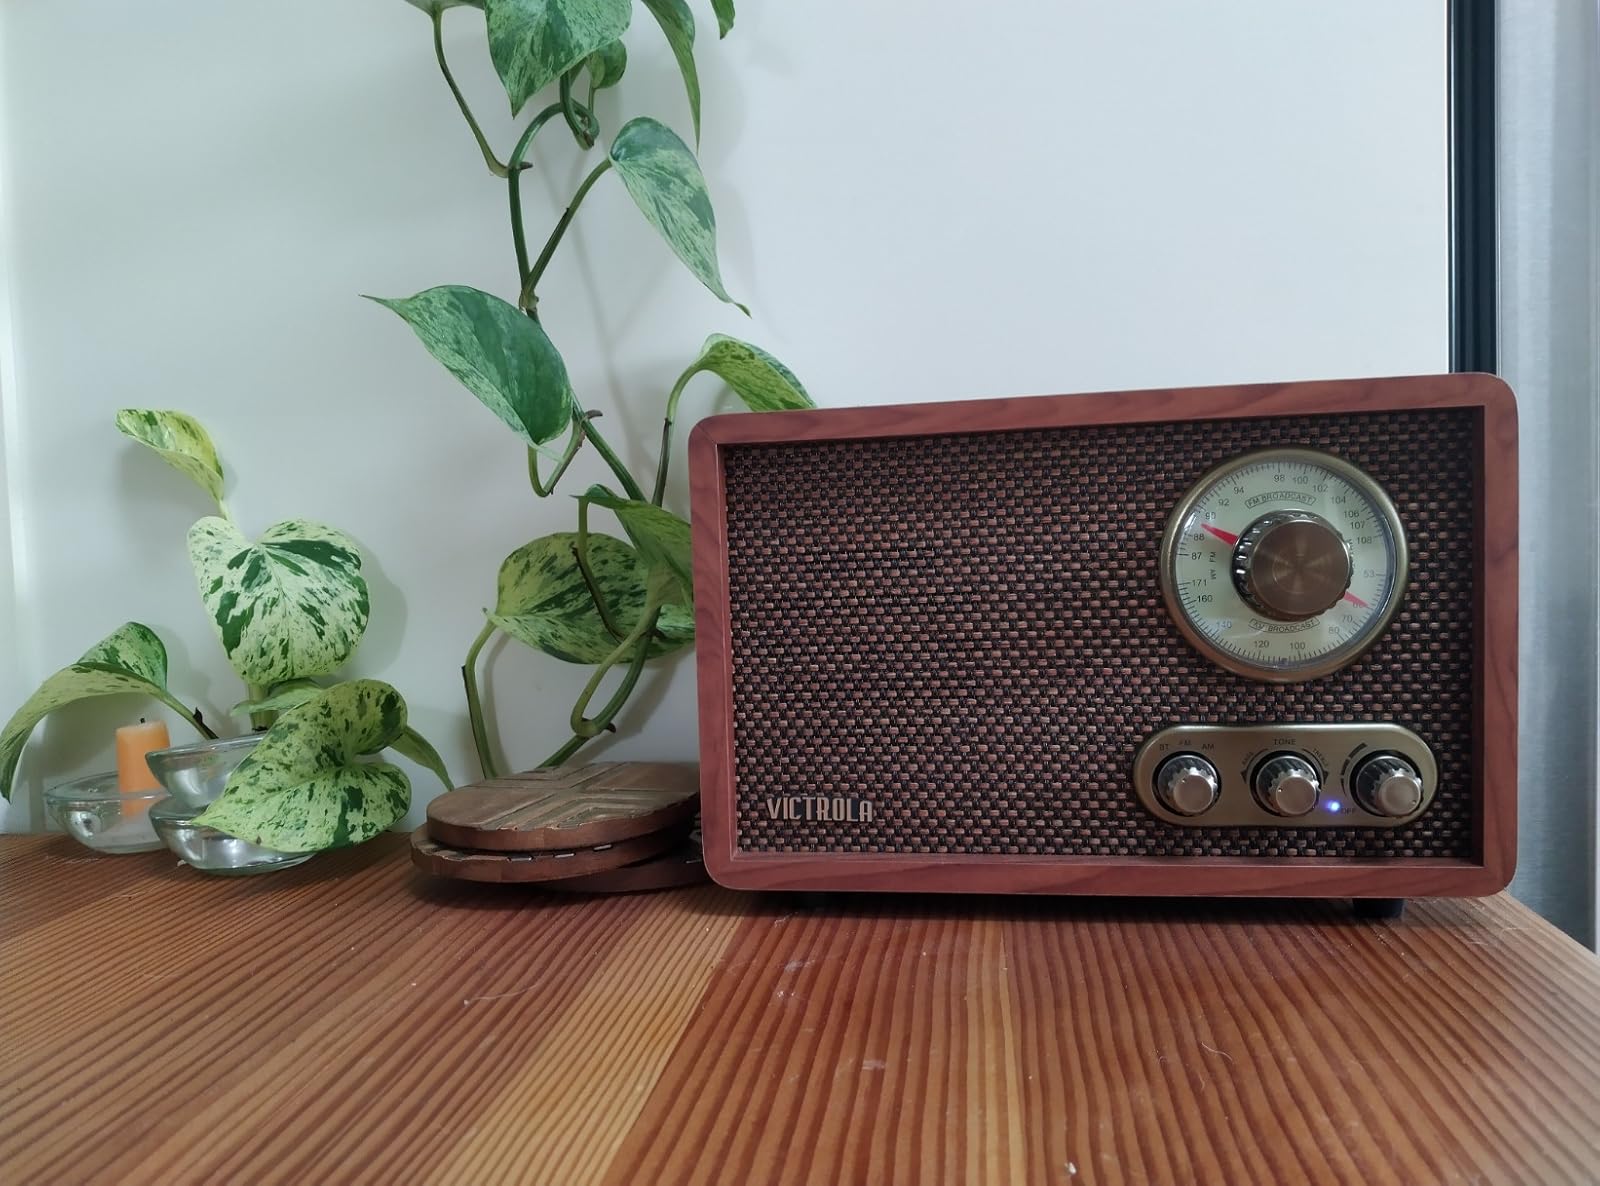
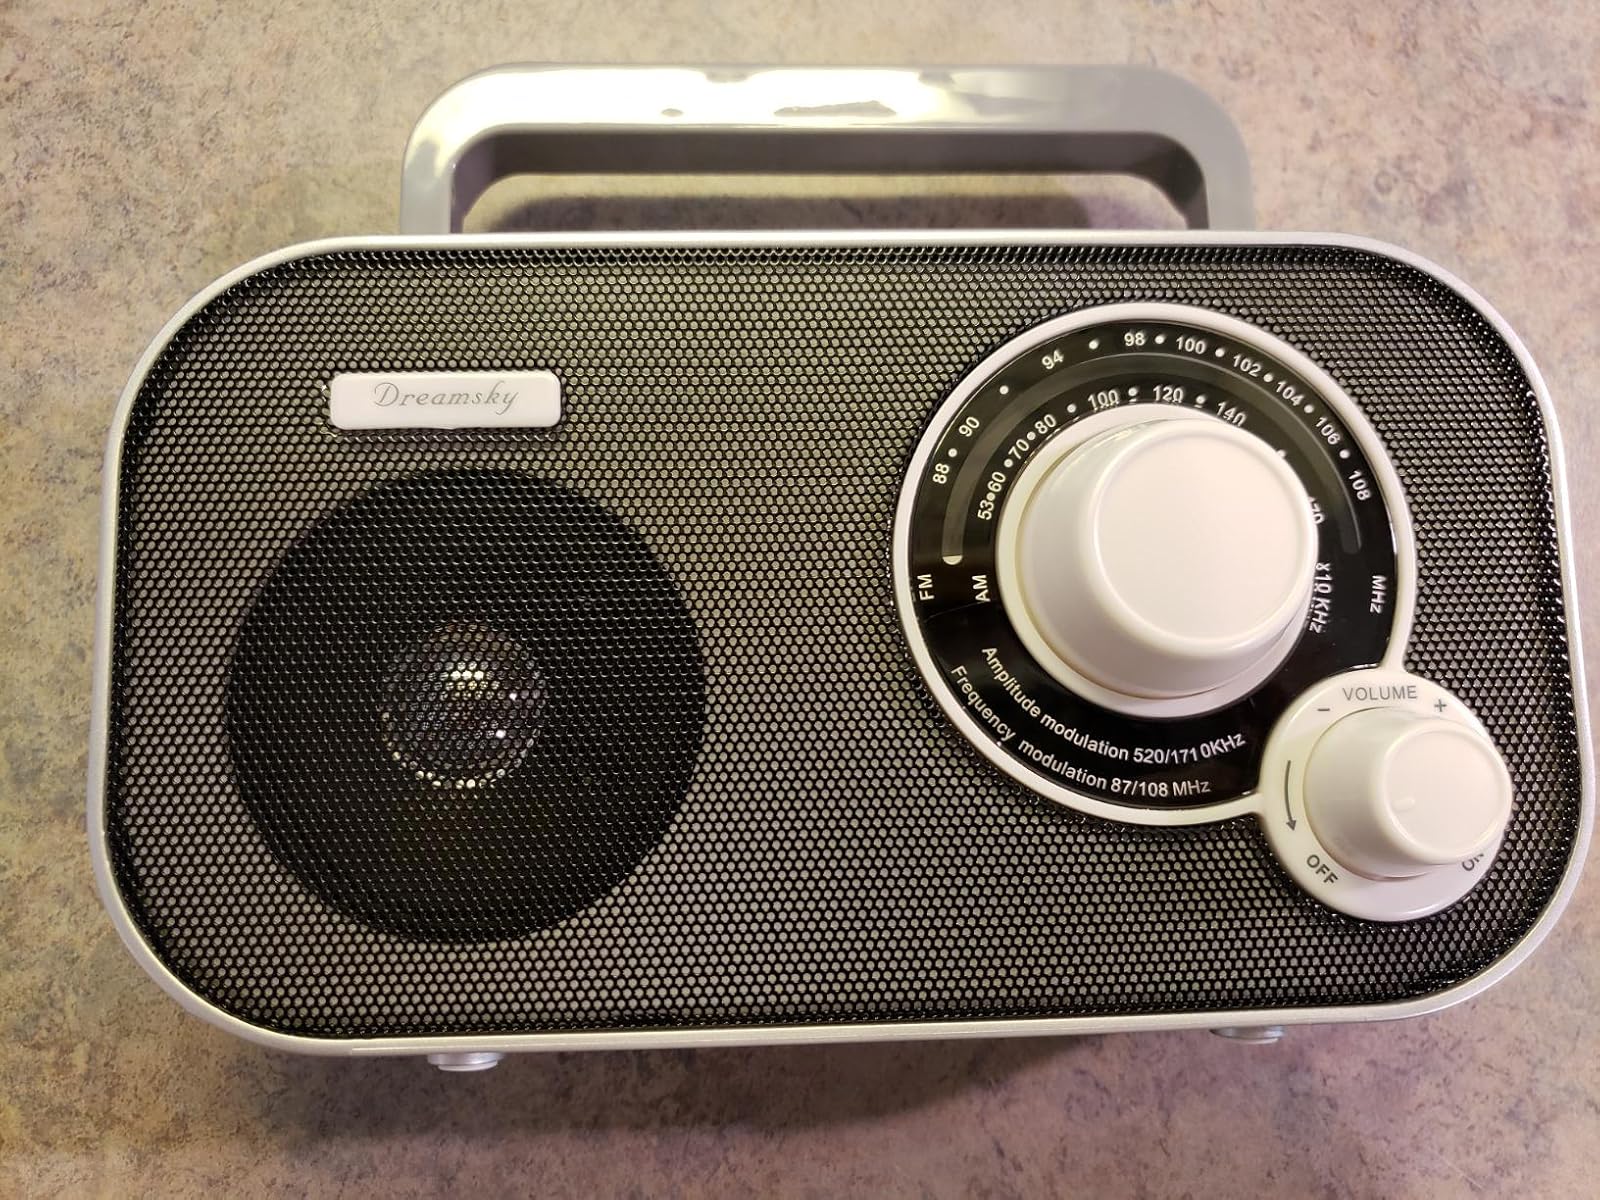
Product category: radio
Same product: no